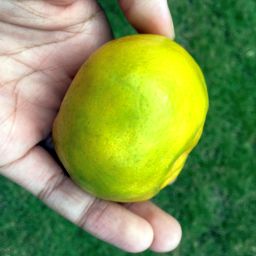
Fruit: Orange
Quality: Good